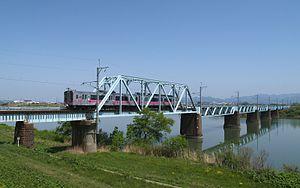
La ligne principale Uetsu est une ligne ferroviaire du réseau JR East au Japon. Elle relie la gare de Niitsu dans la préfecture de Niigata à la gare d'Akita dans la préfecture d'Akita.
Le fleuve Omono est un cours d'eau de la préfecture d'Akita au Japon dans la région de Tōhoku.